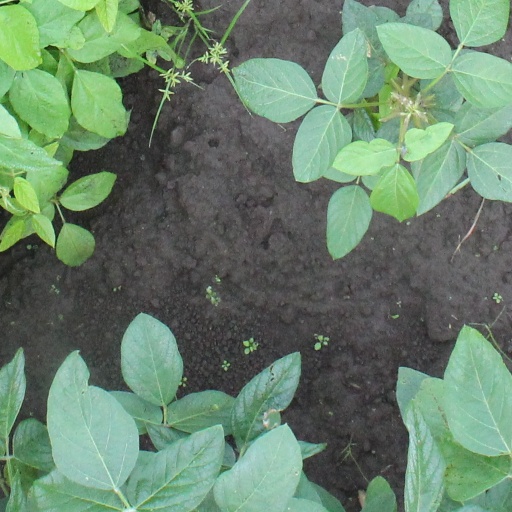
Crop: soybean